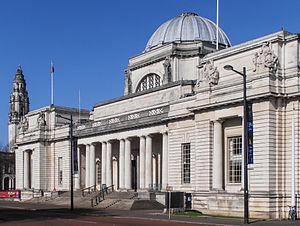
Le Musée national de Cardiff est un musée situé à Cardiff au pays de Galles. Il fait partie du Musée national du pays de Galles.
Amgueddfa Cymru – National Museum Wales est une structure qui regroupe sept musées du pays de Galles.